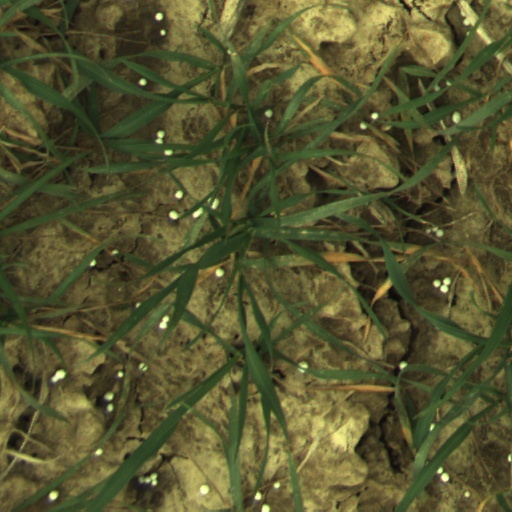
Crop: wheat